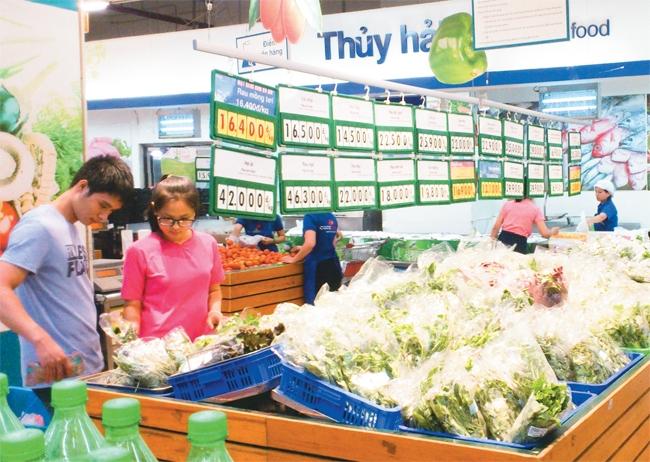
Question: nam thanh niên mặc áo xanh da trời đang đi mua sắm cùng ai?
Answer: anh ấy đi mua sắm cùng cô gái mặc áo hồng